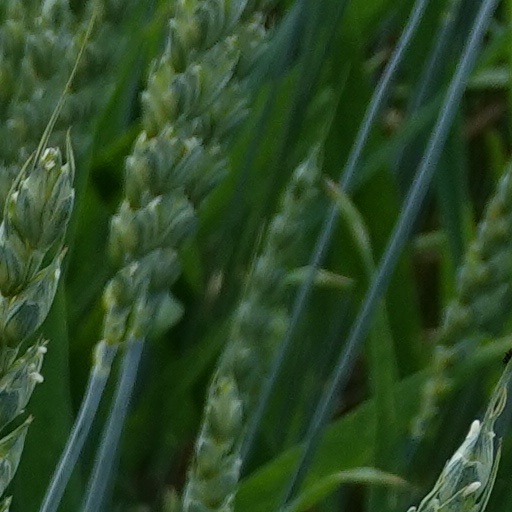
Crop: wheat